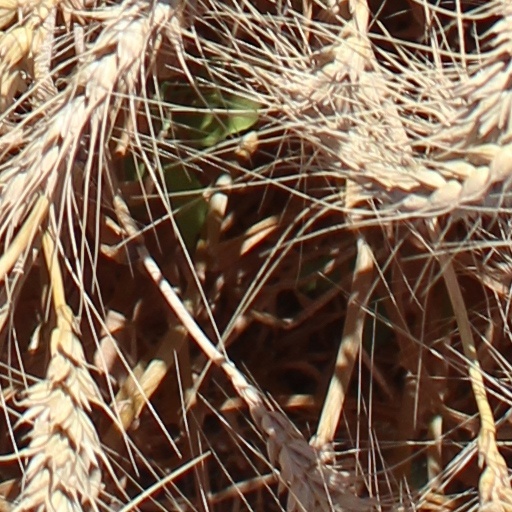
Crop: wheat